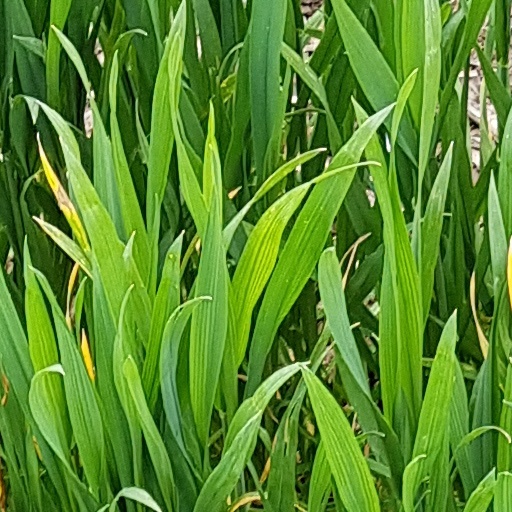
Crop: wheat